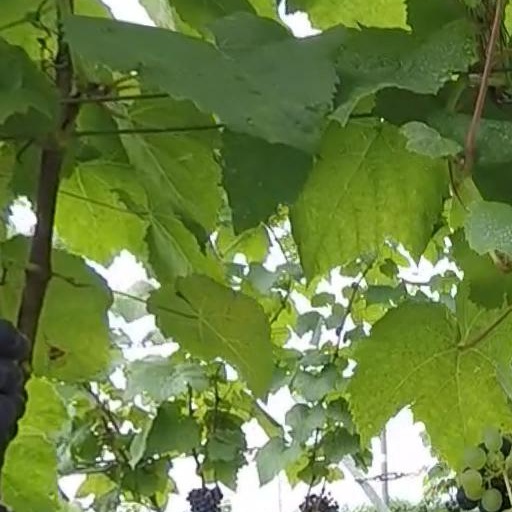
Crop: grape